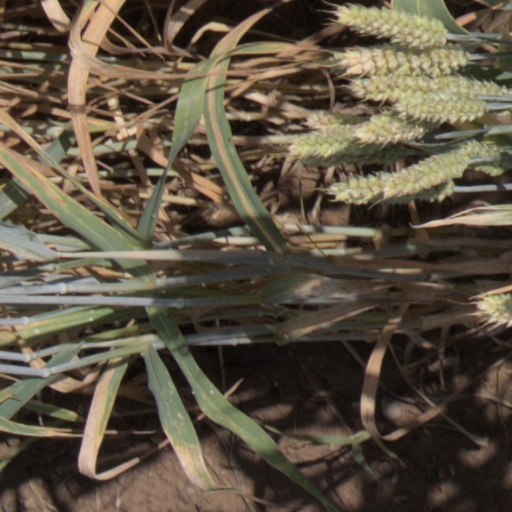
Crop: wheat